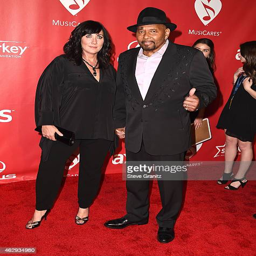
rhythm and blues artist and photographer arrives at person